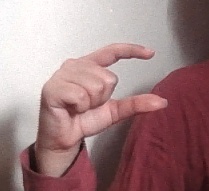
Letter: dal